Flushwork

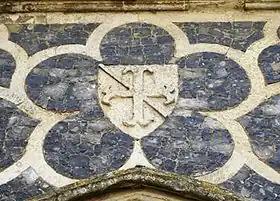
Arms of Sir Guy Ferre (d.1323) in flushwork at Butley Priory, Suffolk

In architecture, flushwork is decorative masonry work which combines on the same flat plane flint and ashlar stone. If the stone projects from a flat flint wall then the term is proudwork, as the stone stands "proud" rather than being "flush" with the wall.